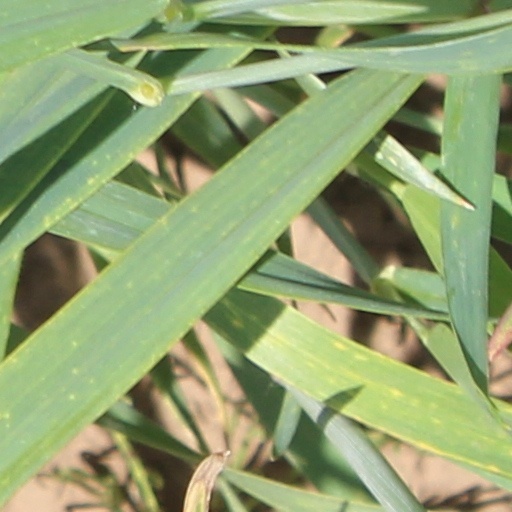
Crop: wheat